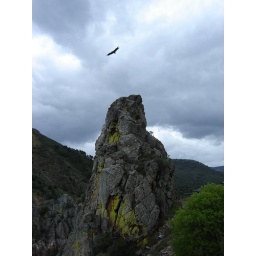
bird of pray over rocky mountain